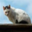
Label: cat